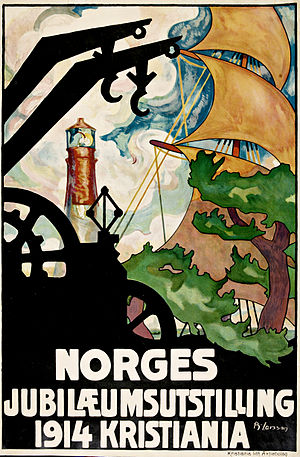
Jubilæumsudstillingen på Frogner 1914
Den officielle udstillingsplakat til jubilæumsudstillingen, skabt af Brynjulf Larsson.
Jubilæumsudstillingen på Frogner var en udstilling i Frognerparken i Oslo, som blev arrangeret i tidsrummet 15. maj til 11. oktober 1914 for at markere hundredårsjubilæet for Norges grundlov. Udstillingen skulle blandt andet vise Norges udvikling fra bondesamfund til industrisamfund, men indeholdt også omfattende udstillinger af norsk kunst, idræt og friluftsliv.